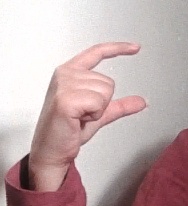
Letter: dal